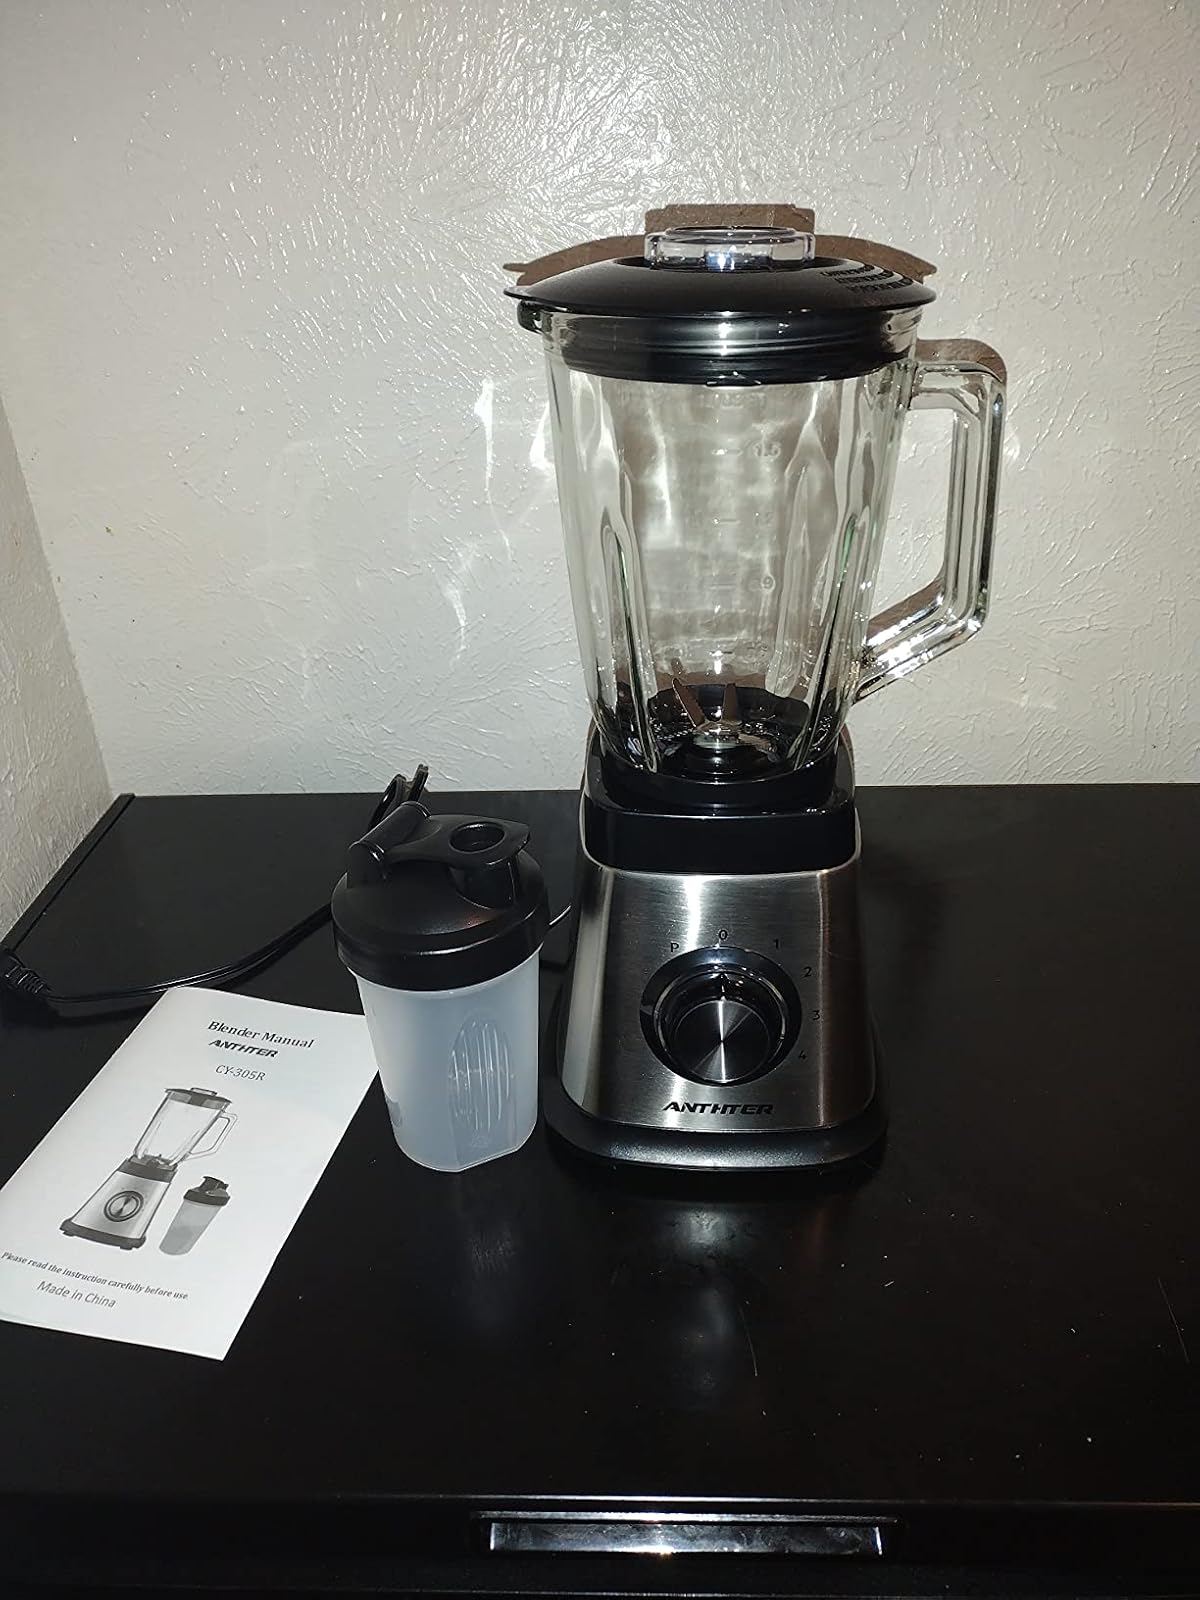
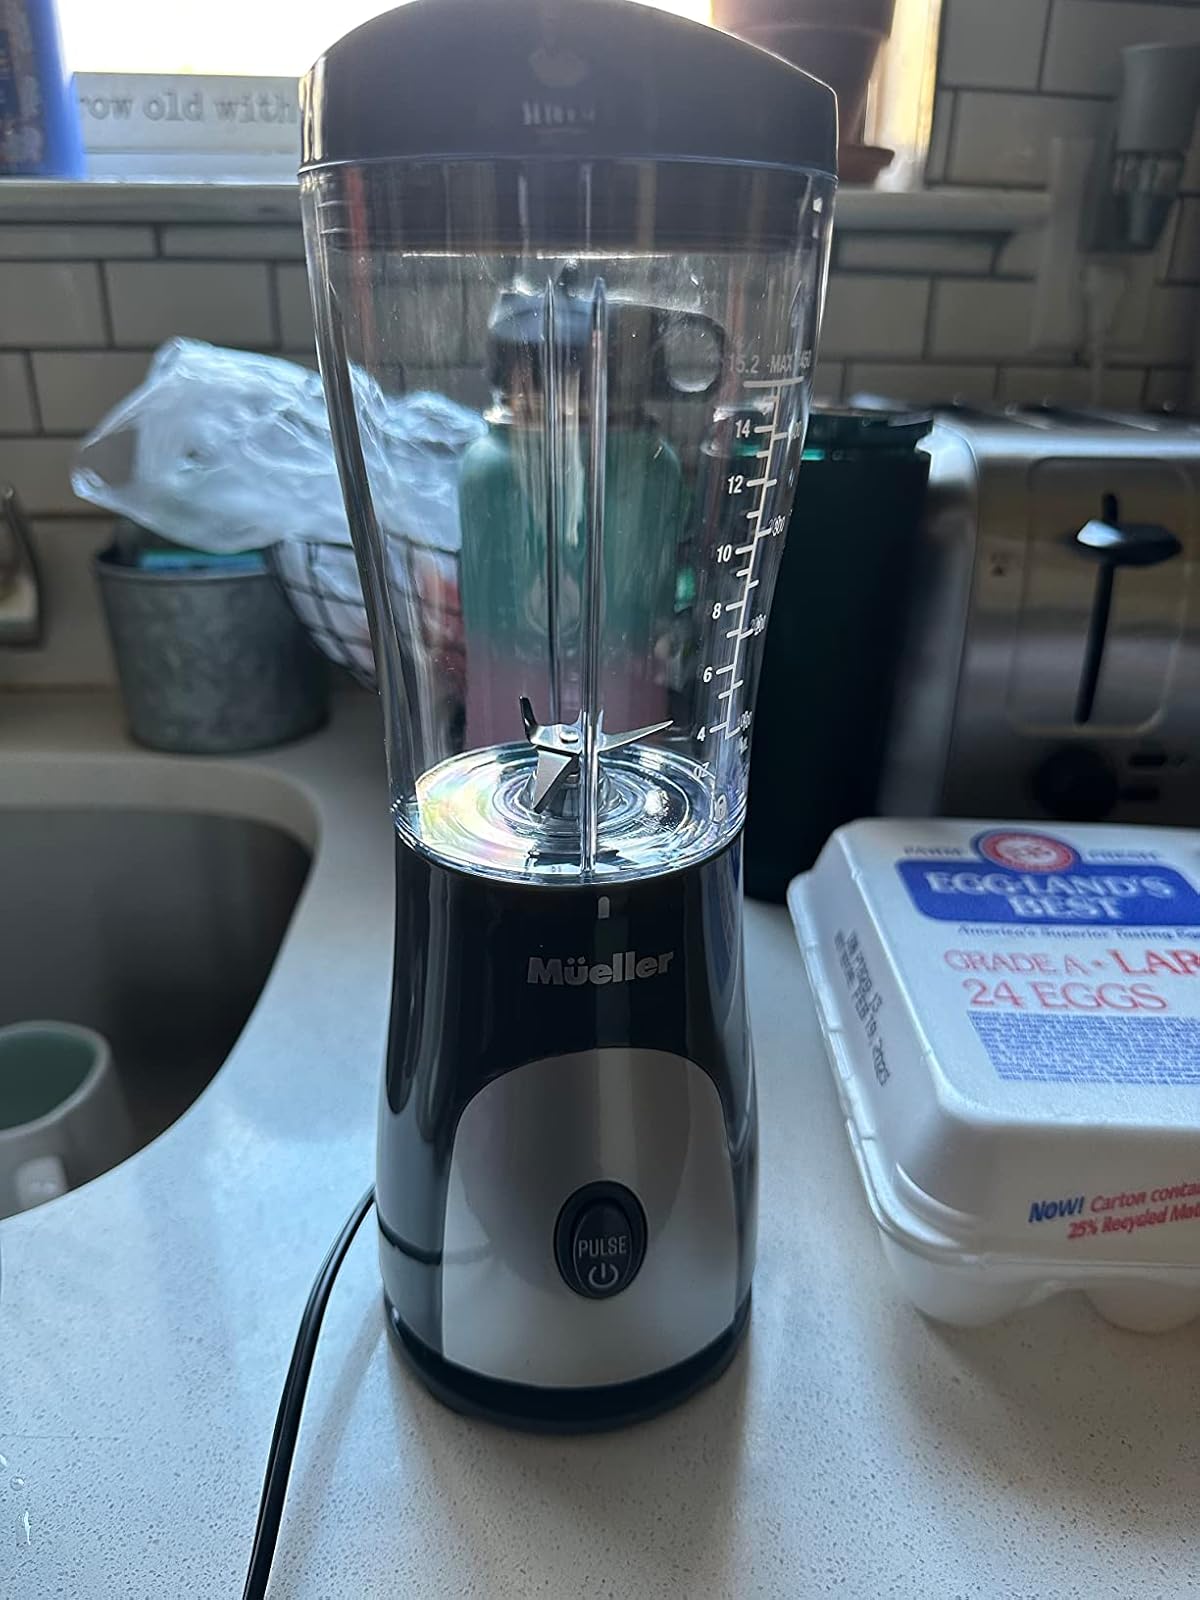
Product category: items_blender
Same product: no